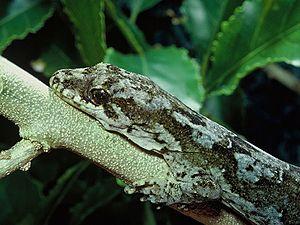
Dactylocnemis pacificus est une espèce de gecko de la famille des Diplodactylidae.